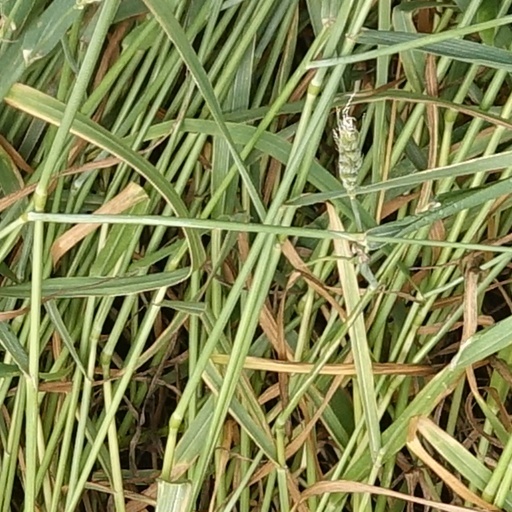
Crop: wheat